Oceania

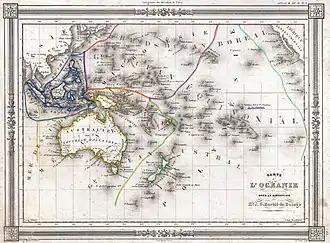
1852 map of Oceania by J. G. Barbié du Bocage. Includes regions of Polynesia, Micronesia, Melanesia, and Malesia.

Micronesia began to be settled several millennia ago, although there are competing theories about the origin and arrival of the first settlers. There are numerous difficulties with conducting archaeological excavations in the islands, due to their size, settlement patterns and storm damage. As a result, much evidence is based on linguistic analysis.